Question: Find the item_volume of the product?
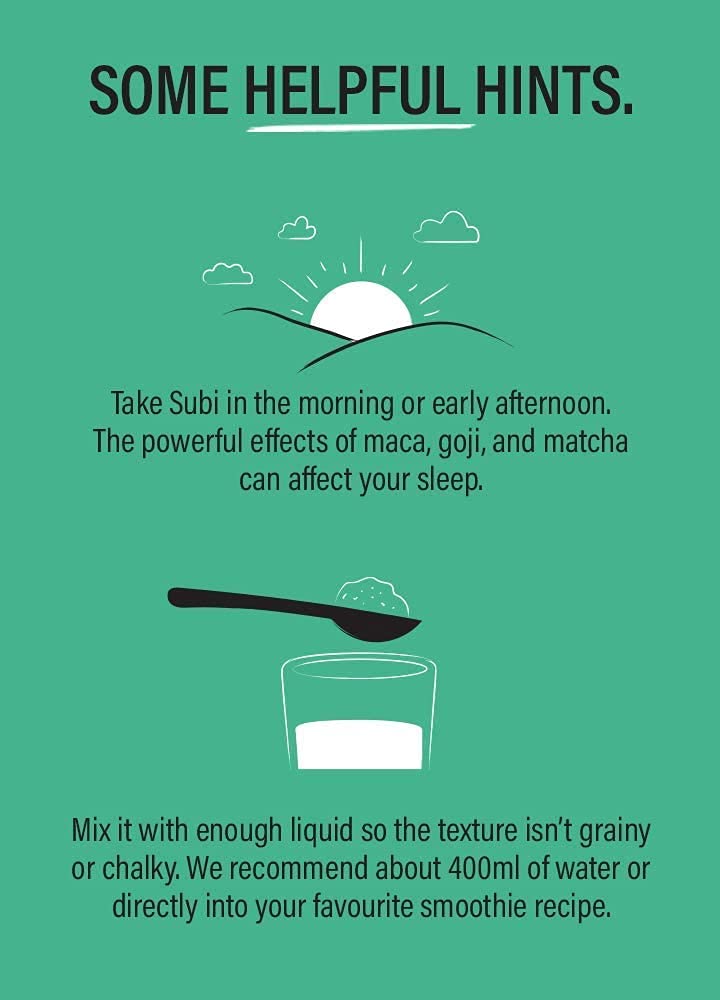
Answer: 400.0 millilitre